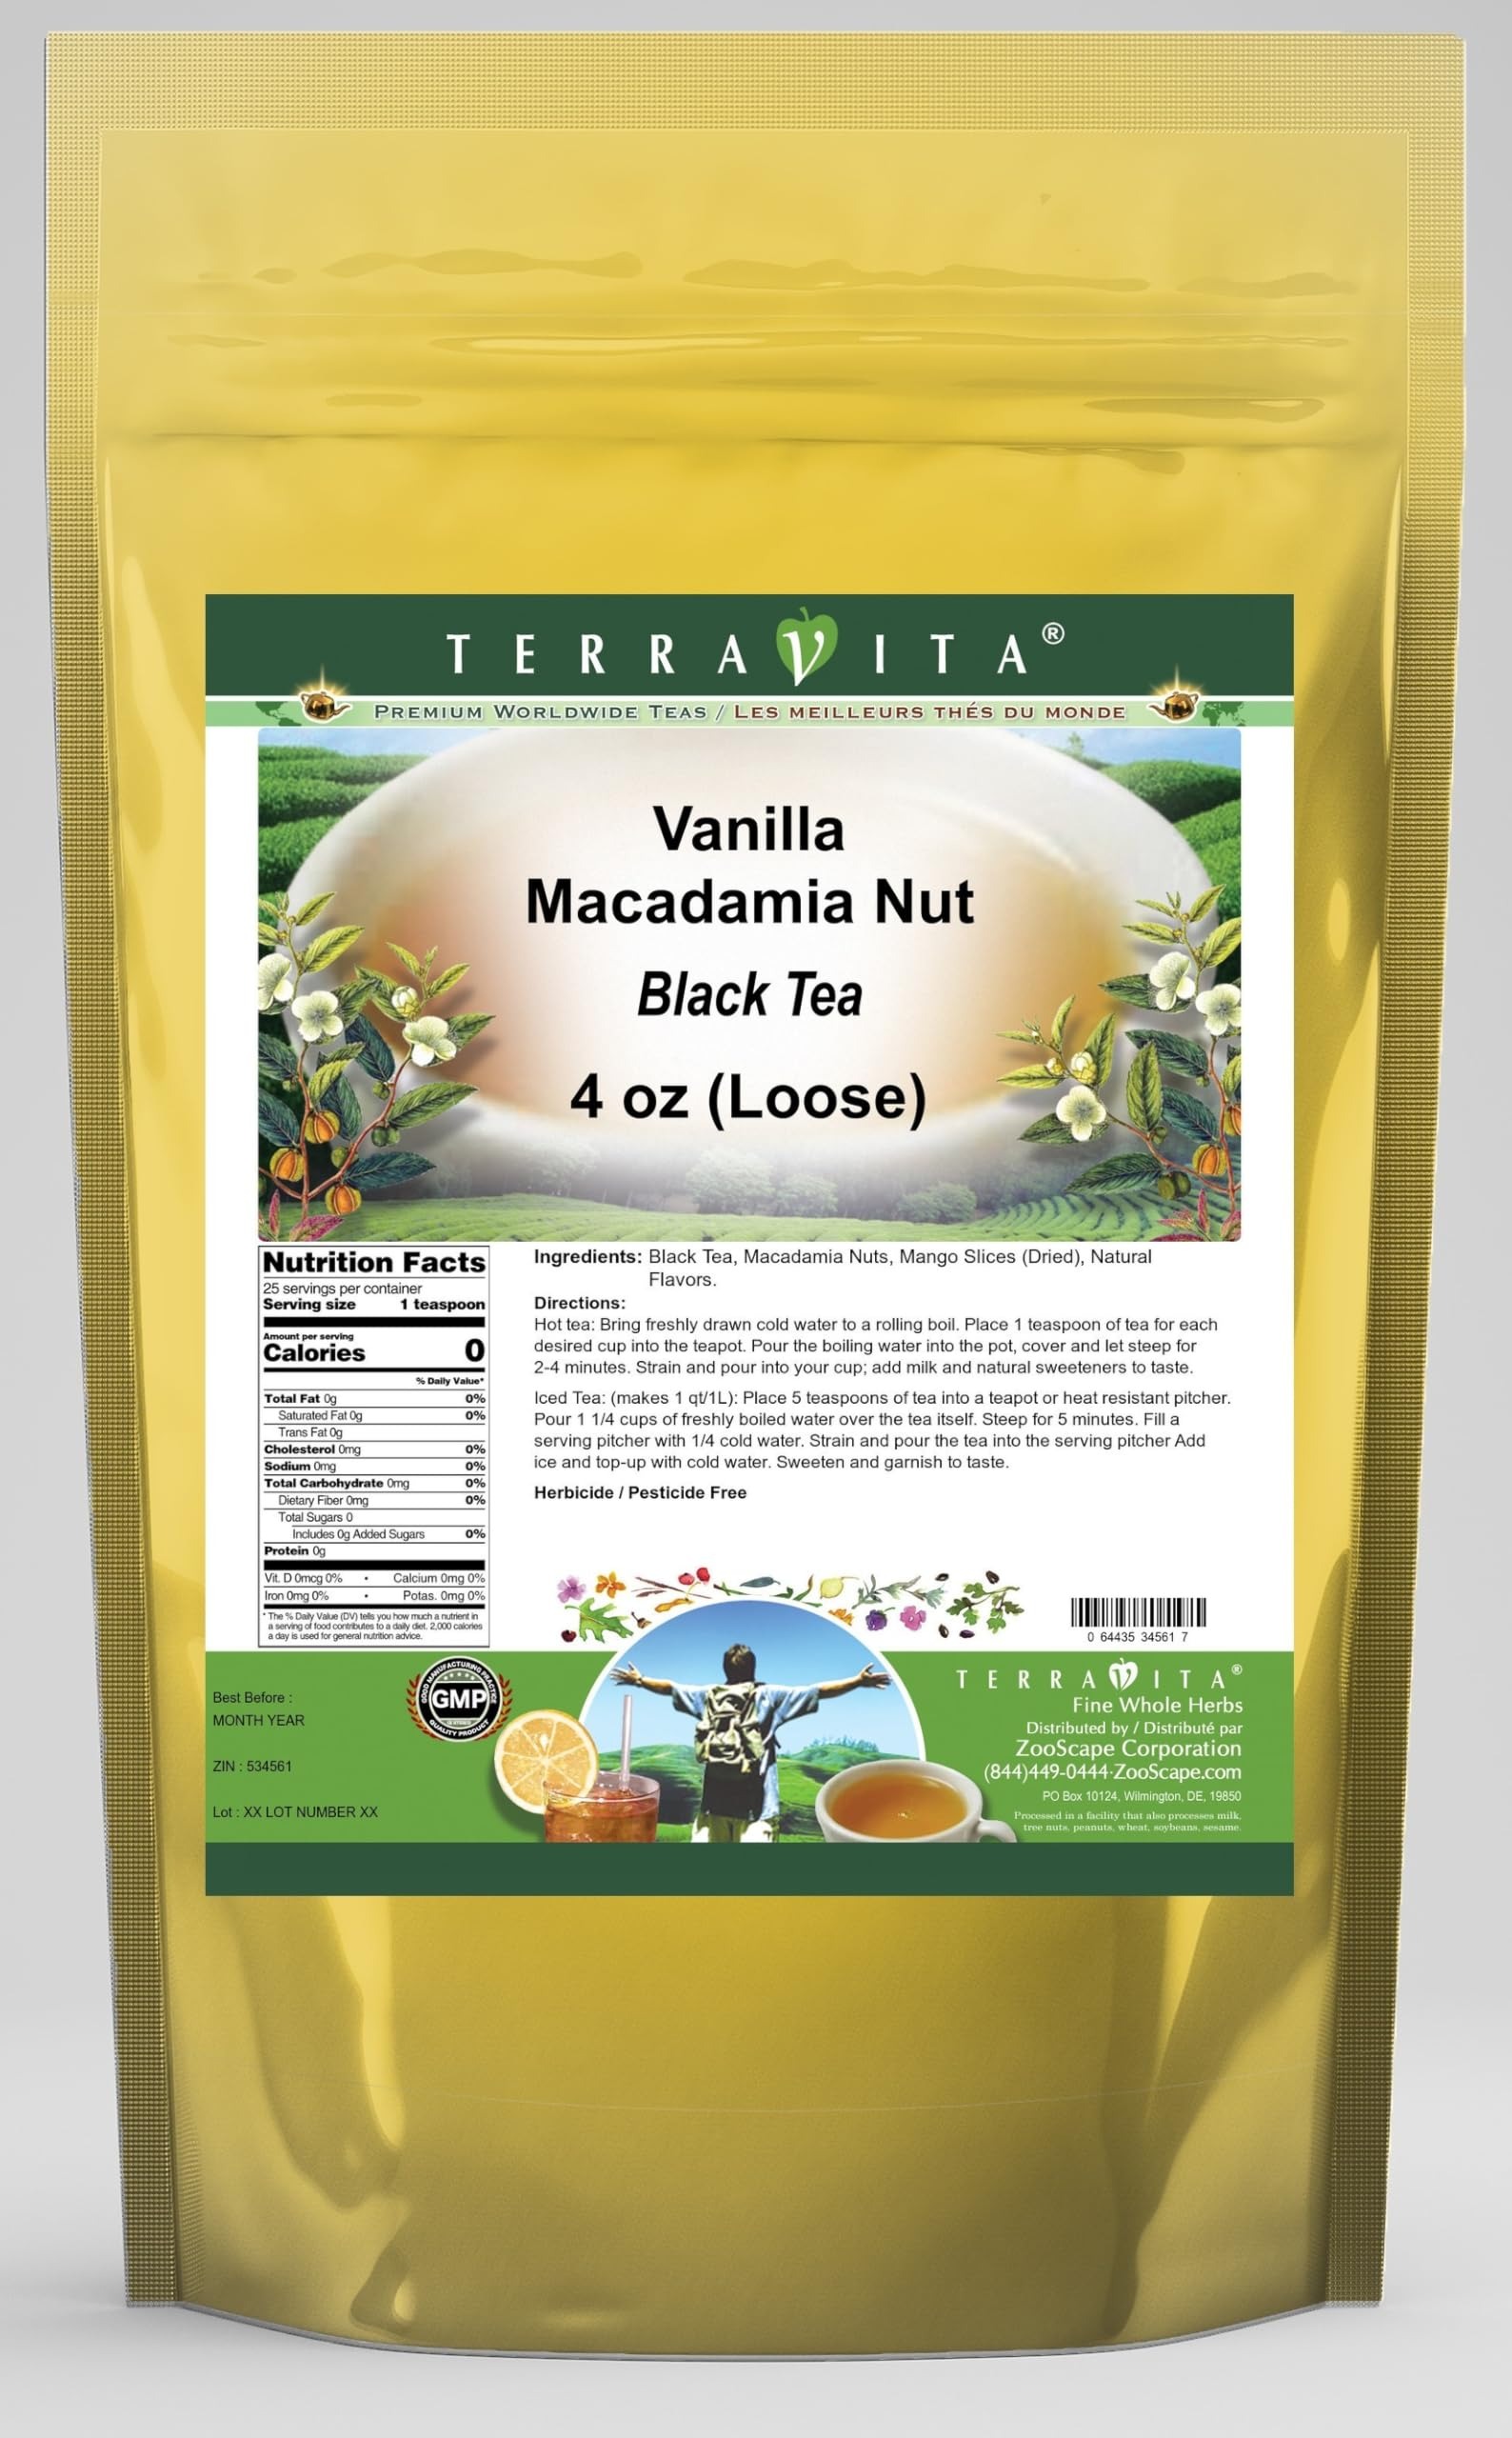
Item Name: Vanilla Macadamia Nut Black Tea (Loose) (4 oz, ZIN: 534561) - 3 Pack
Bullet Point 1: Our Vanilla Macadamia Nut Black Tea is a tasty flavored Black tea with Macadamia Nuts and Mango Slices that has a refreshing taste that will impress you! The unique Vanilla Macadamia Nut taste is delicious! - Ingredients: Black tea, Macadamia Nuts, Mango Slices and Natural Vanilla Macadamia Nut Flavor.
Bullet Point 2: No fillers.
Bullet Point 3: Manufacturer: TerraVita
Bullet Point 4: Size: 4 oz
Bullet Point 5: Loose Leaf Black Tea - Packed in a convenient upright pouch!
Product Description: Our Vanilla Macadamia Nut Black Tea is a tasty flavored Black tea with Macadamia Nuts and Mango Slices that has a refreshing taste that will impress you! The unique Vanilla Macadamia Nut taste is delicious! - Ingredients: Black tea, Macadamia Nuts, Mango Slices and Natural Vanilla Macadamia Nut Flavor. - Hot tea brewing method: Bring freshly drawn cold water to a rolling boil. Place 1 teaspoon of tea for each desired cup into the teapot. Pour the boiling water into the pot, cover and let steep for 2-4 minutes. Strain and pour into your cup; add milk and natural sweeteners to taste. - Iced tea brewing method: (to make 1 liter/quart): Place 5 teaspoons of tea into a teapot or heat resistant pitcher. Pour 1 1/4 cups of freshly boiled water over the tea itself. Steep for 5 minutes. Fill a serving pitcher with 1/4 cold water. Strain and pour the tea into the serving pitcher Add ice and top-up with cold water. Sweeten and garnish to taste. - TerraVita is an exclusive line of premium-quality, natural source products that use only the finest, purest and most potent ingredients found around the world. TerraVita is hallmarked by the highest possible standards of purity, potency, stability and freshness. All of our products are prepared with the highest elements of quality control, from raw materials through the entire manufacturing process, up to and including the moment that the bottles or bags are sealed for freshness and shipped out to you. Our highest possible standards are certified by independent laboratories and backed by our personal guarantee. - TerraVita exists to meet and ensure your family's health and wellness without the harmful effects of chemicals and health products. We strive to make all of our products affordable and reliable and are constantly searching the ma
Value: 12.0
Unit: Ounce

Price: 42.74